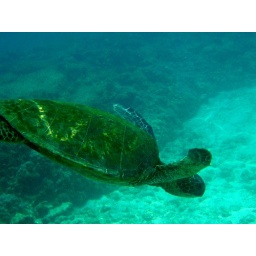
A Hawaiin green sea turtle A Hawaiin green sea turtle in the Big Island of Hawaii.